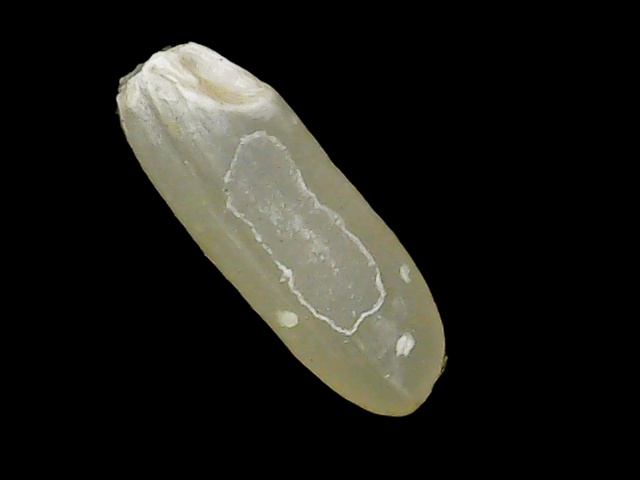
Rice variety: Binadhan11